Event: Ecuador Earthquake
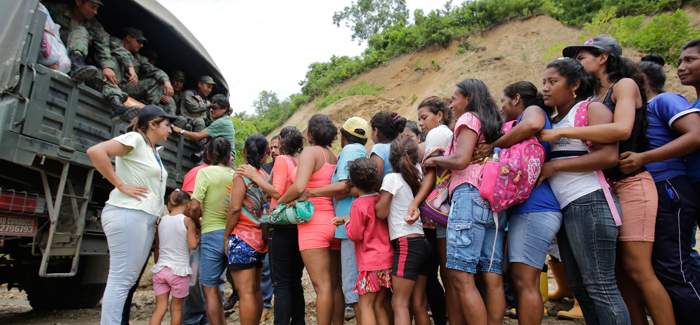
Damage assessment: no_damage